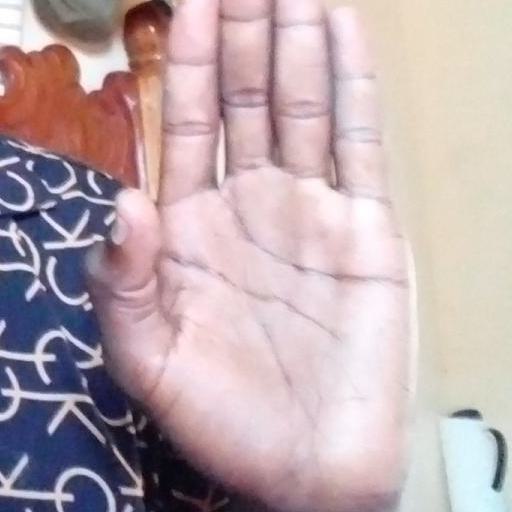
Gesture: stop